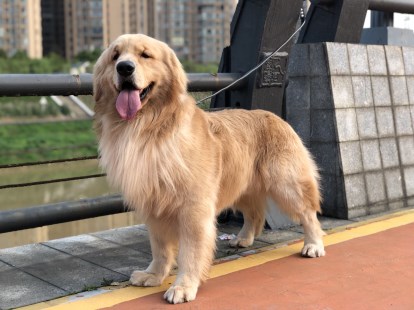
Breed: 5355-n000126-golden_retriever